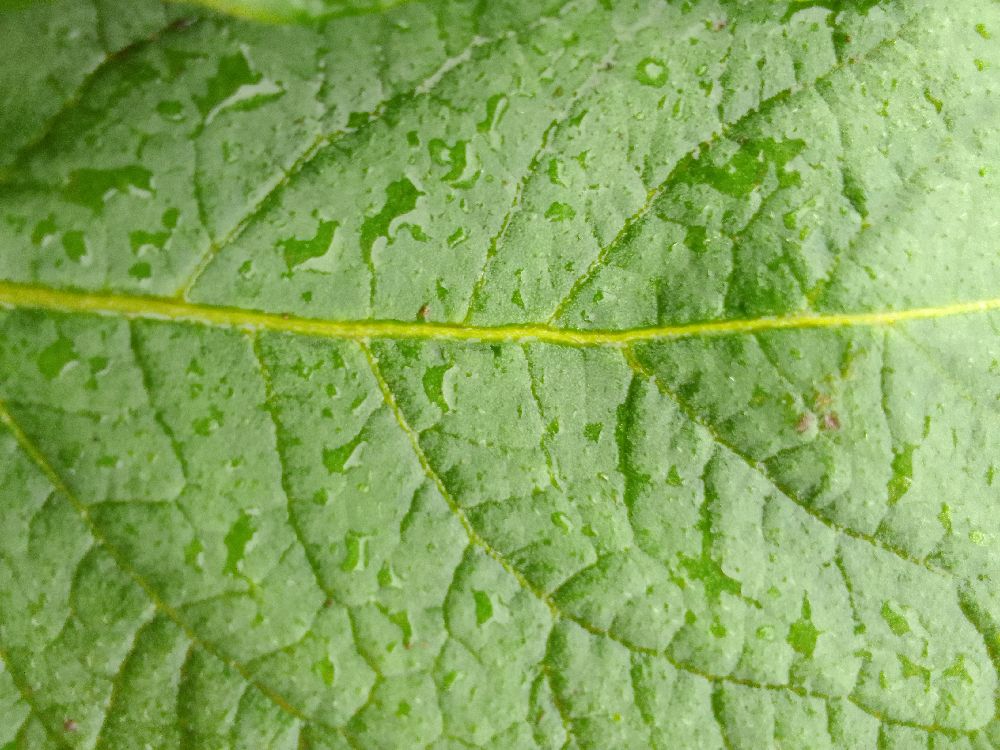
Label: Healthy